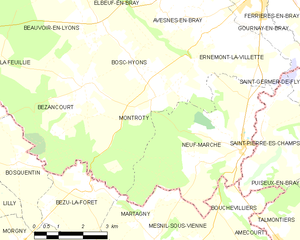
Carte des communes françaises Montroty